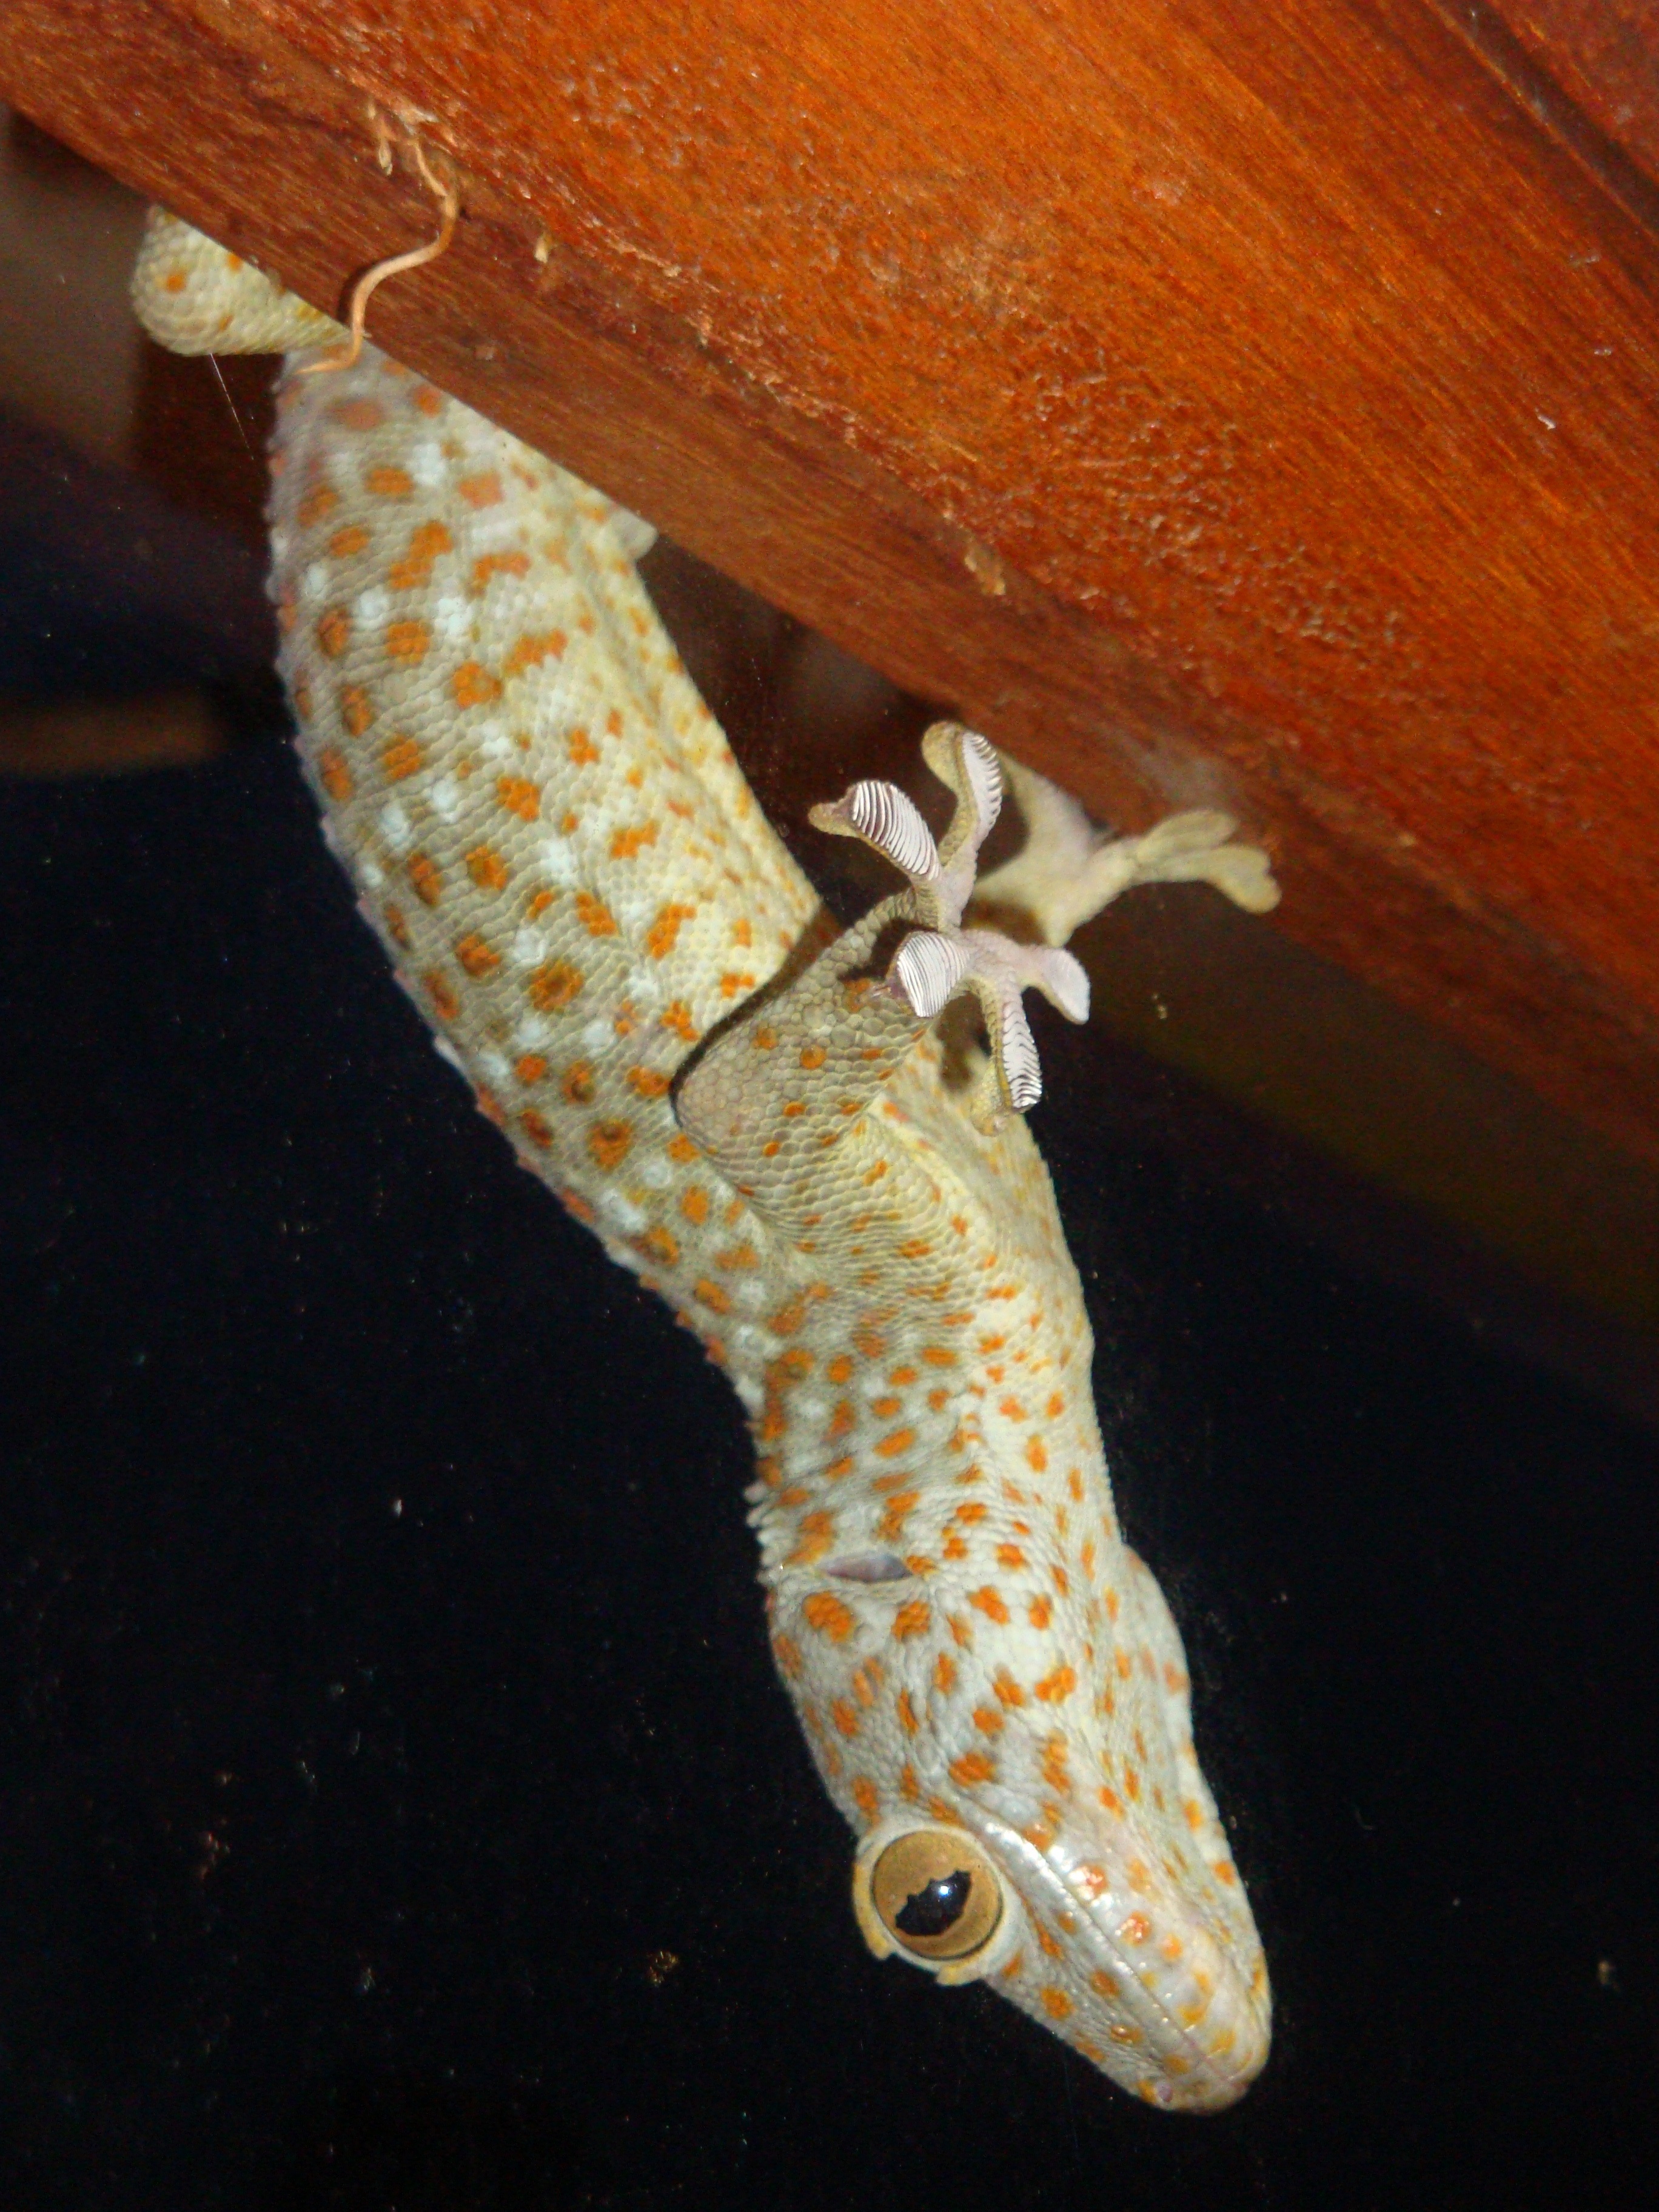
animal, wildlife, reptile, lizard, gecko, vertebrate, scaled reptile